Vlastislav (Litoměřice District)

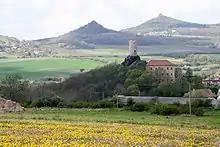
Skalka Castle, birthplace of Christoph Schönborn

Vlastislav is known for the ruins of the Skalka Castle. The first documented owner of the castle was Petr of Skalka in 1357–1360, but the castle may be older. The castle was devastated by the Swedish army during the Thirty Years' War in 1639 and was never restored. Only the "bergfried" of the castle has survived to this day. After the war, a new Baroque castle was built next to the ruins. Today, various exhibitions and expositions are located in its interiors.